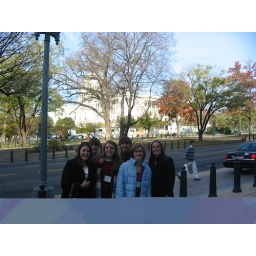
i dont remember the name of the girl in the blue coat, oops O_o